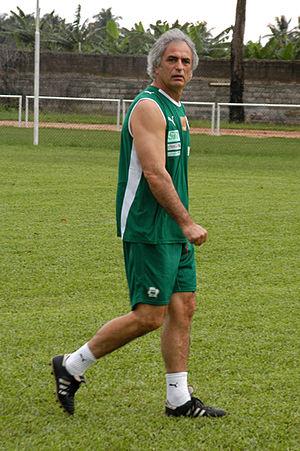
Vahid Halilhodžić, né le 15 mai 1952 à Jablanica en Yougoslavie, est ancien footballeur international yougoslave reconverti en entraîneur. Depuis 1995, il possède la nationalité française.